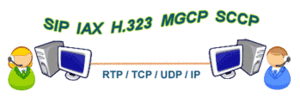
La voix sur IP, ou « VoIP » pour Voice over IP, est une technique qui permet de transmettre la voix sur des réseaux IP filaires ou non, qu'il s'agisse de réseaux privés ou d'Internet.